Fire art

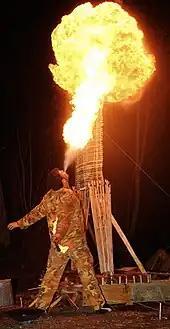
Dragon's breath (sustained vertical breath without a torch in front of the flame)

Fire art is a piece of art that uses active flames as an essential part of the piece. The piece may either use flame effects as part of a sculpture, or be a choreographed performance of fire effects as the piece burns; the latter being almost a type of performance art.